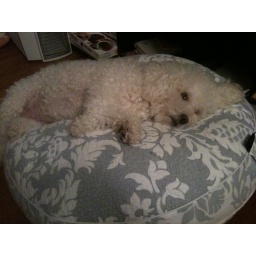
Ginny sauntered over to this dog bed and assumed this position while I was playing piano today.